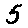
Label: 5